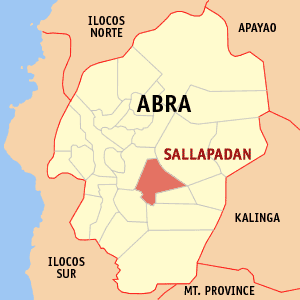
Sallapadan est une municipalité située dans la province d'Abra, aux Philippines.